Stanislasdor

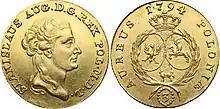
Stanislasdor, 3 ducats (1794)

A stanislasdor (stanislador, stanislaus d'or; "Golden Stanislaus") was a three-ducat gold coin minted during the reign of Stanisław August Poniatowski in the Polish–Lithuanian Commonwealth. It weighed 12.3449 grams, 833 proof, diameter 29 mm, minted only in 1794, in 5,256 items.